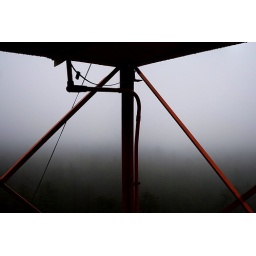
Taken on a fire tower in NJ called apple pie hill. Diverseimageonline.com